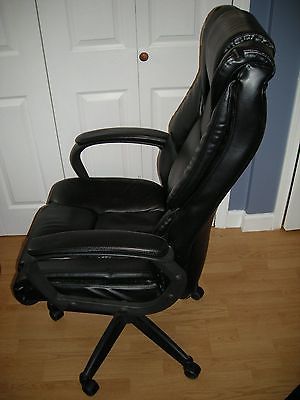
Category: chair